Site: brandenburg
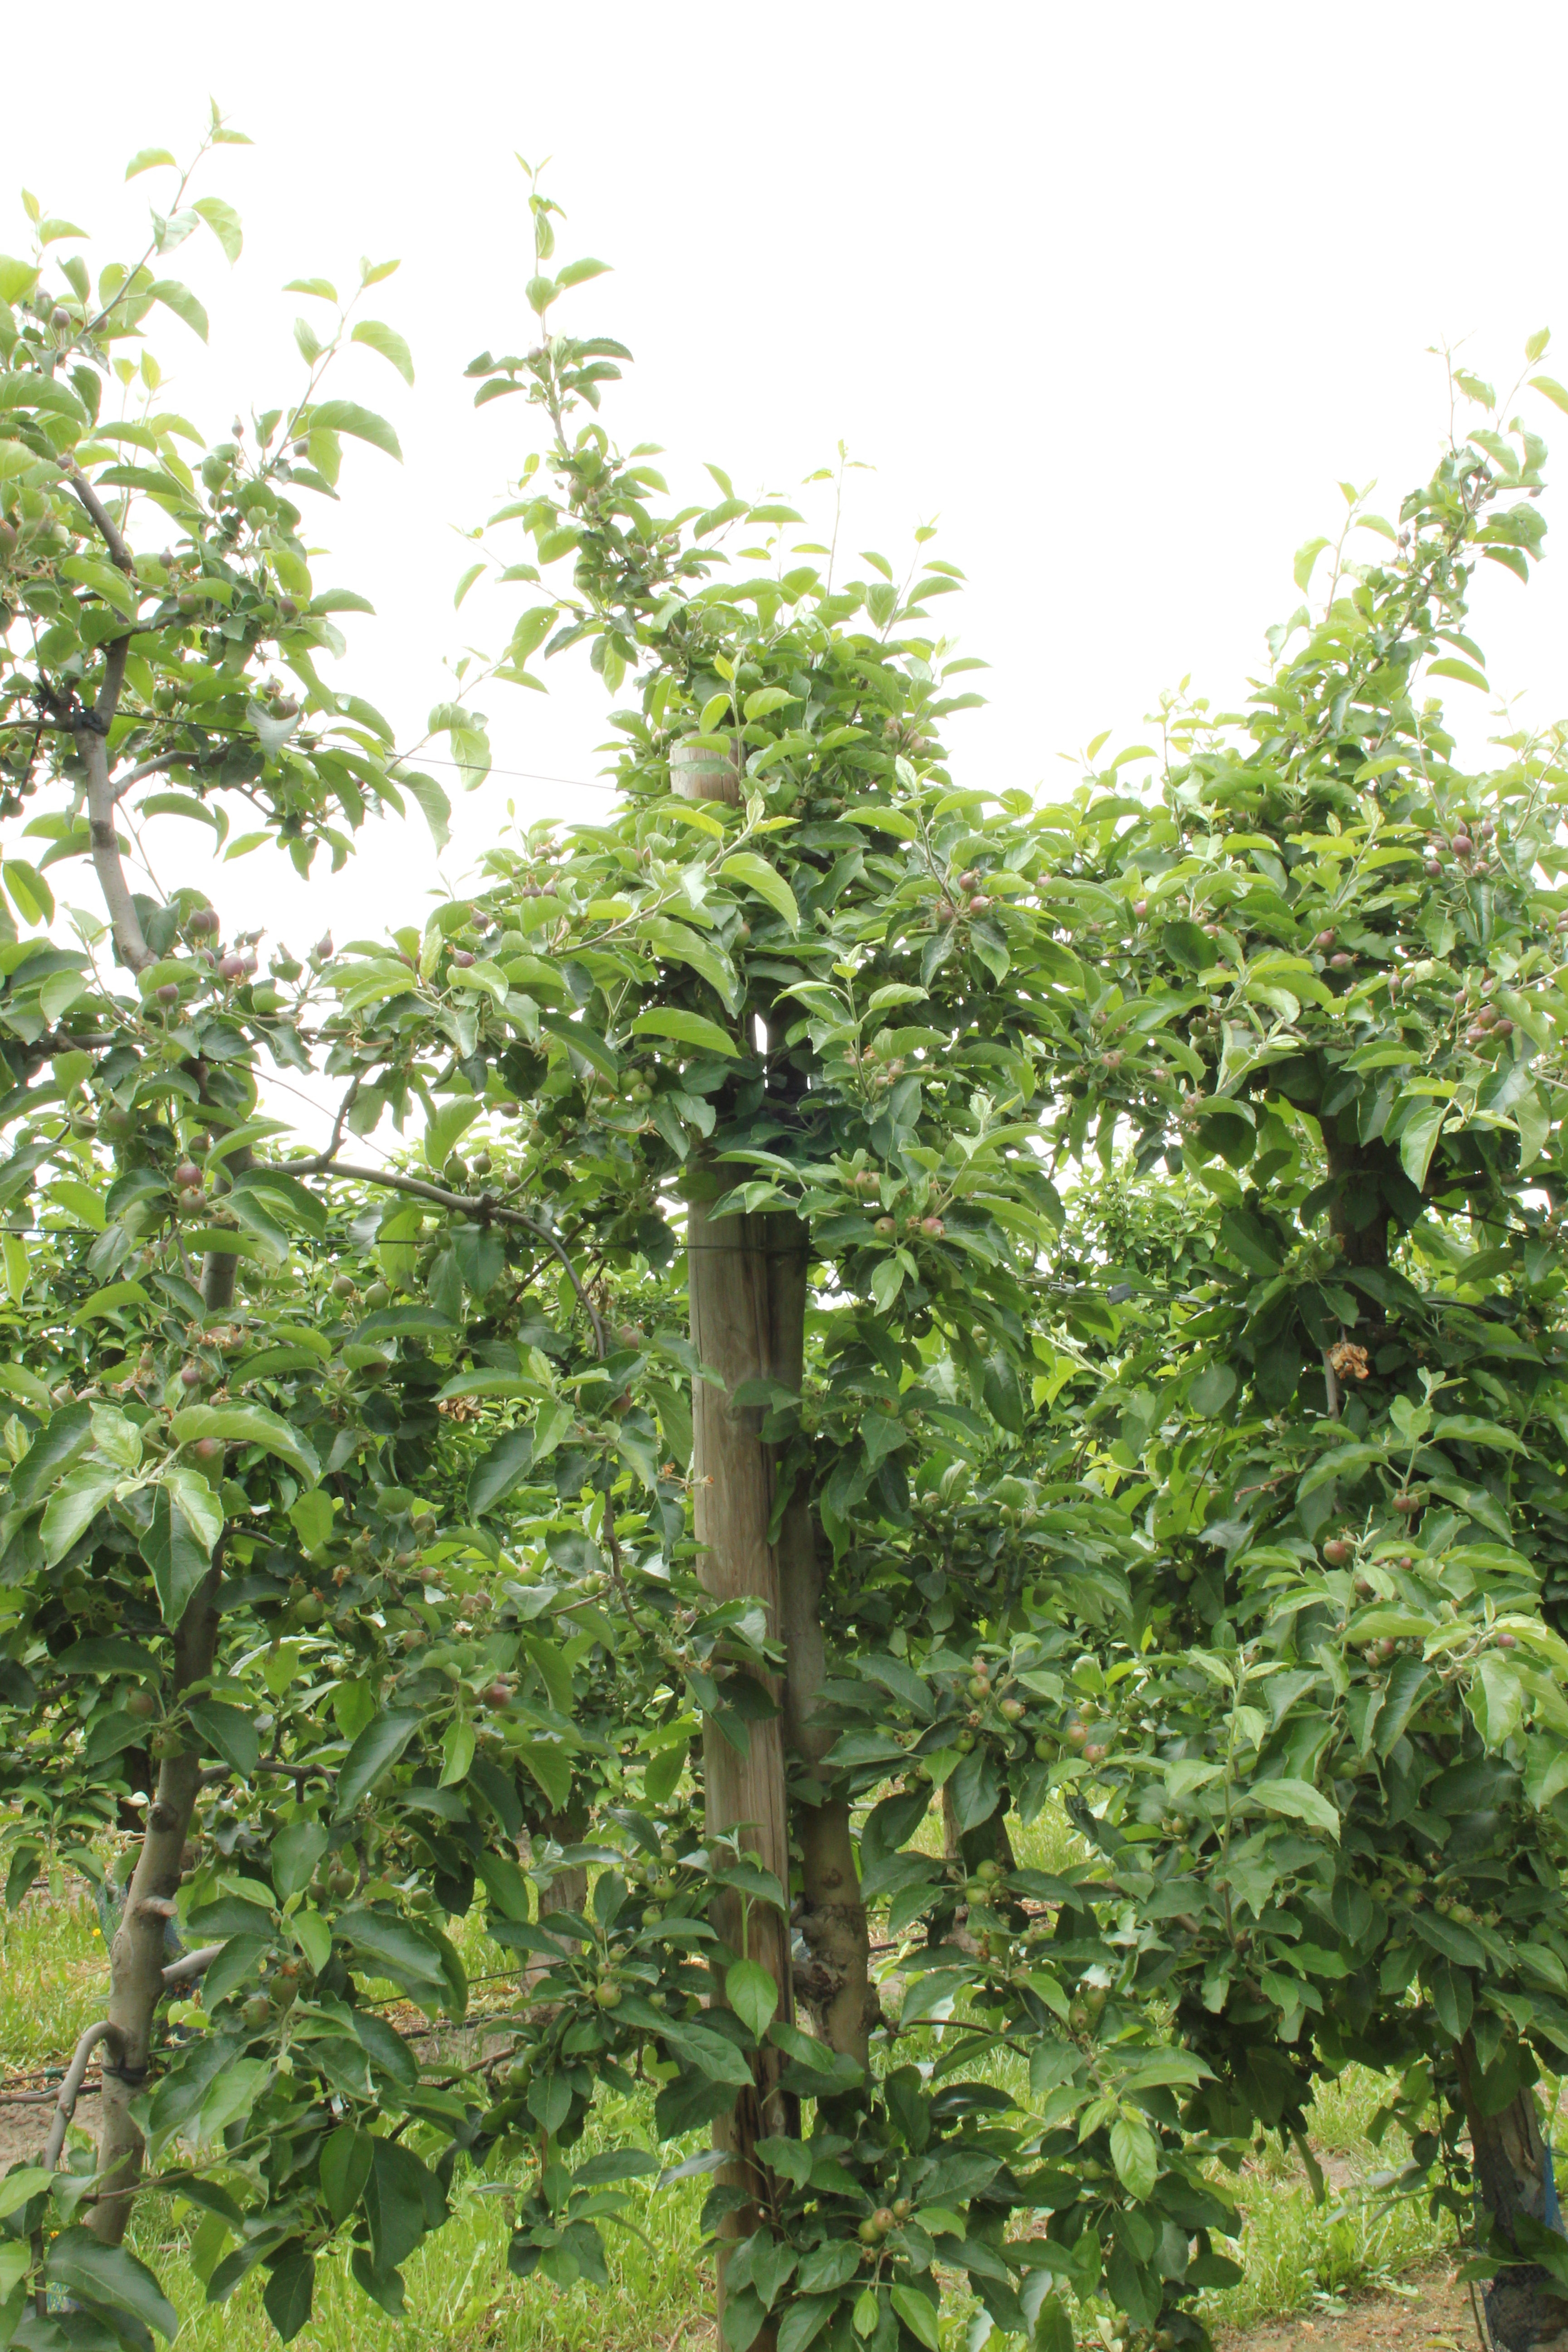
Growth stage (BBCH 72): Development of fruit